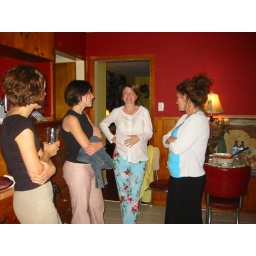
the girls in the kitchen